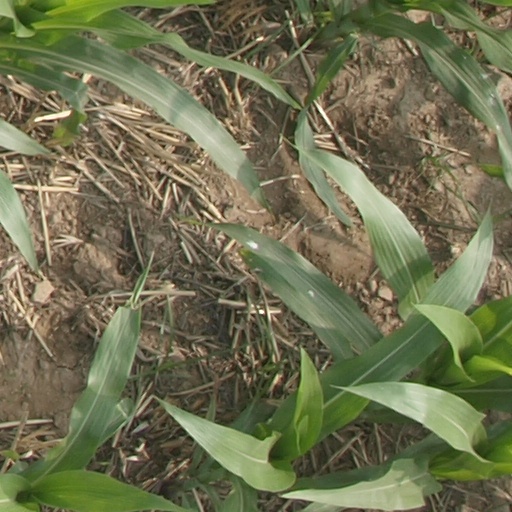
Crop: maize; corn